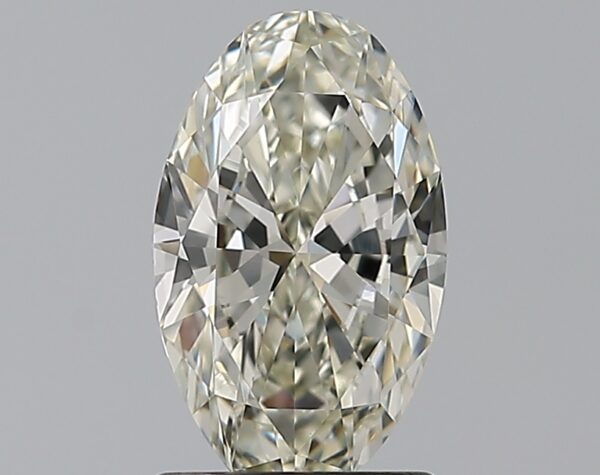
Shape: oval
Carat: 1.2
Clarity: VVS2
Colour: K
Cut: EX
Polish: EX
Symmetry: VG
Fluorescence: N
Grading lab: GIA
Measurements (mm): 9.35 x 5.71 x 3.38